Windermere and Bowness

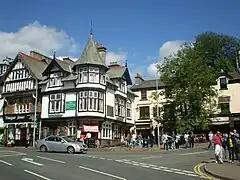
Bowness-on-Windermere

Windermere and Bowness, formerly just Windermere, is a civil parish in the Westmorland and Furness district, in the ceremonial county of Cumbria, England. It includes the towns of Windermere and Bowness-on-Windermere, the village of Troutbeck Bridge, the hamlet of Storrs and the areas of Ferney Green and Heathwaite. In 2021 the parish had a population of 7,676. The parish borders Cartmel Fell, Claife, Colton, Crook, Hugill, Kentmere, Lakes, Satterthwaite and Staveley-in-Cartmel. There are 82 listed buildings in Windermere and Bowness. Windermere and Bowness Town Council's meetings take place at Langstone House.